Ulldecona

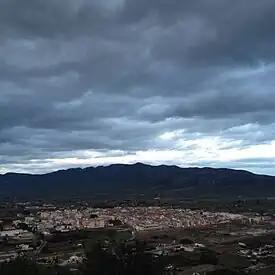
View of Ulldecona with the Montsià Range in the background

Ulldecona is a municipality in Catalonia, Spain. It is located in the southern part of the province of Tarragona, in the comarca of Montsià. It has a population of . It has had town privileges since 1273.